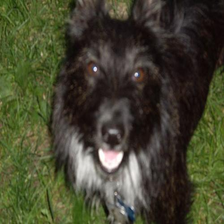
Species: dog
Breed: scottish terrier